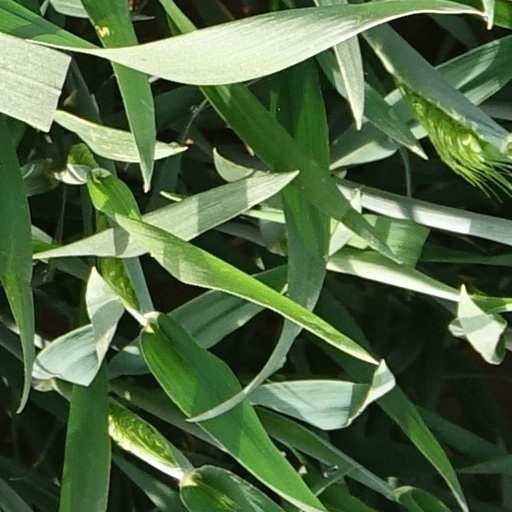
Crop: wheat